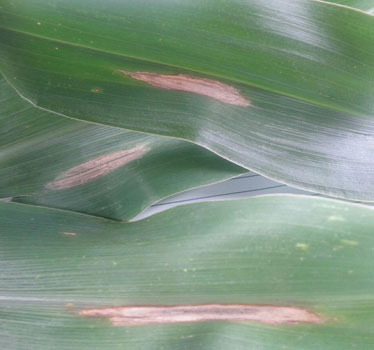
Labels: Corn leaf blight, Corn leaf blight